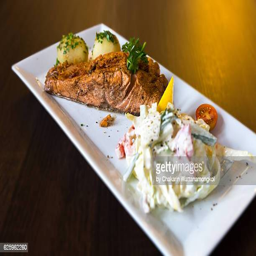
food on a white plate .